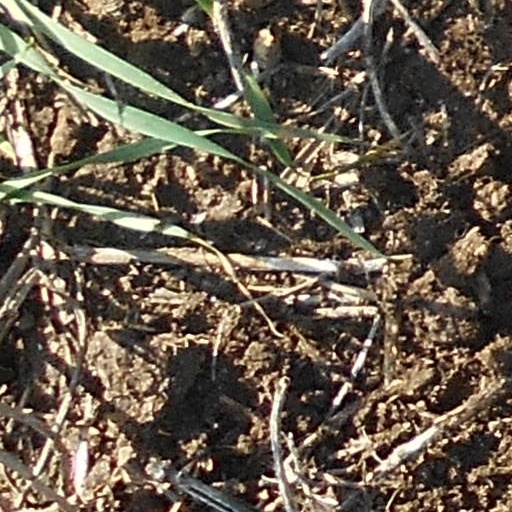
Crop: wheat